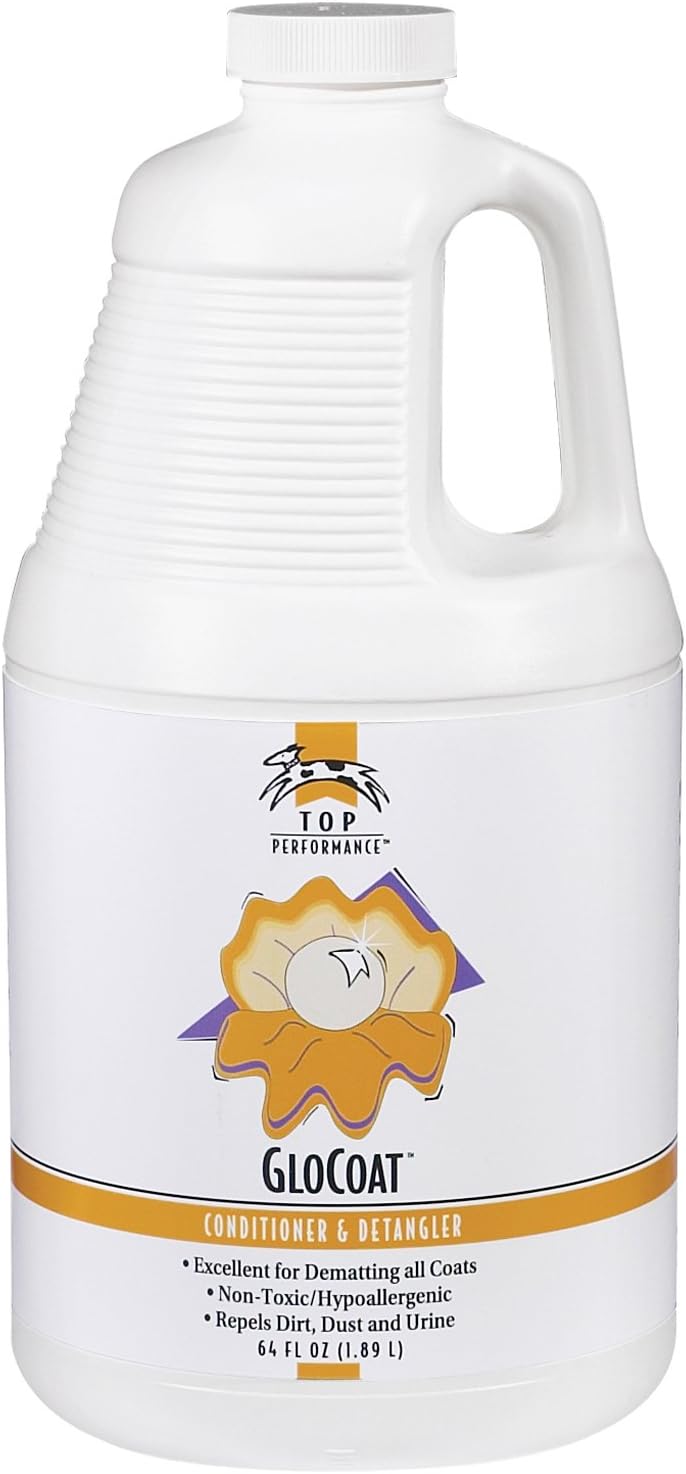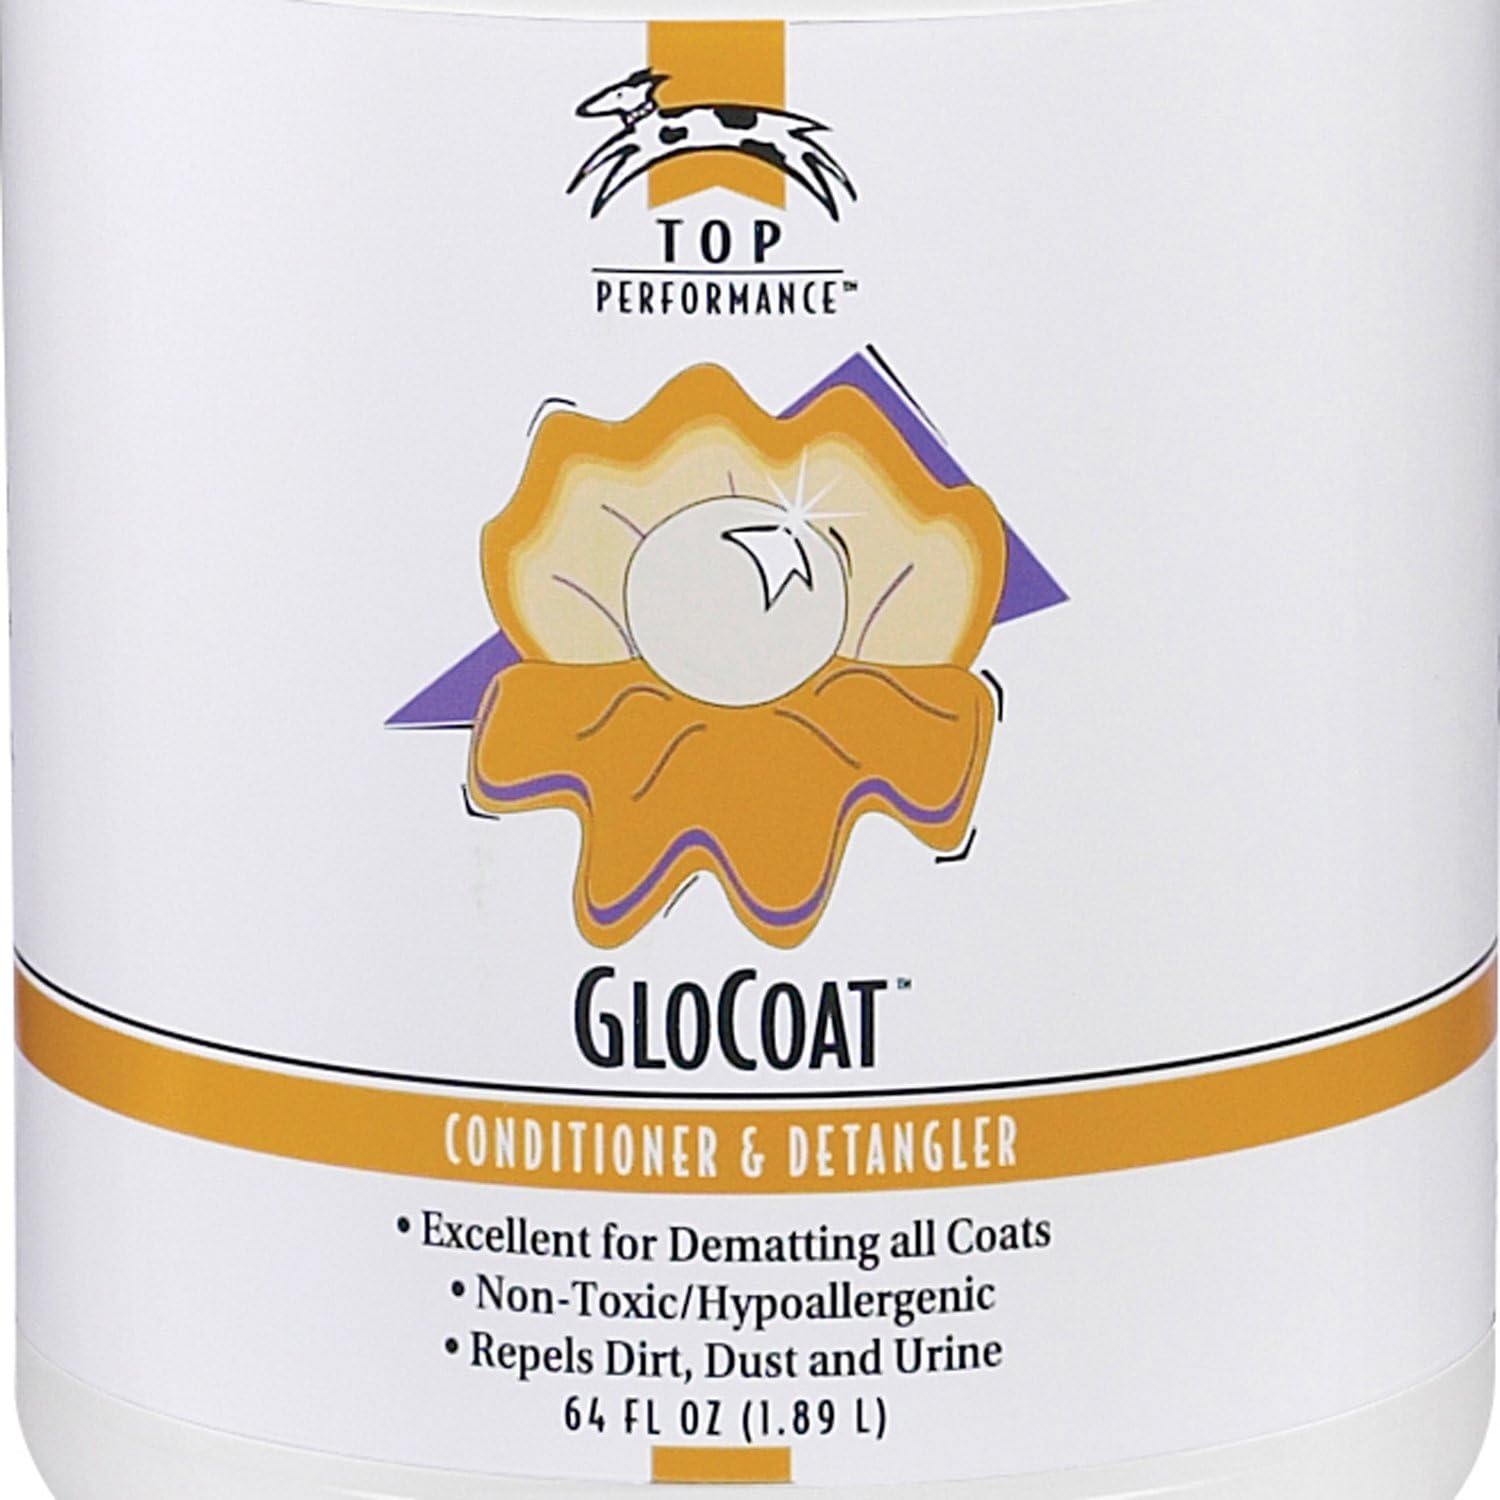
Top Performance GloCoat Pet Conditioner and Detangler, 64-Ounce
Category: Pet Supplies
Top Performance GloCoat Conditioner and Detangler is an instant coat conditioner that quickly penetrates mats and tangles for faster comb-outs. Made with human, cosmetic-grade ingredients, this luxurious, hypoallergenic detangler outperforms other leave-in conditioners. Simply spray on damp coats and trouble spots then brush through! • Repels dust, dirt, and urine • Adds instant luster to all coats • Leaves coats with a fresh, clean scent The 64-oz concentrates dilute 15:1. After bath, spray directly on the dog’s coat while the dog is still wet and groom as normal. For detangling, spray directly onto mats and tangles. For tough tangles, massage into trouble spots and brush out.
Features: Made with human, cosmetic-grade ingredients, GloCoat Conditioner and Detangler quickly penetrates mats and tangles for faster comb-outs | Spray this leave-in conditioner on damp coats and trouble spots and then brush through | Formulated to repel dust, dirt, and urine, add instant luster to all coats, and leave them with a fresh, clean scent